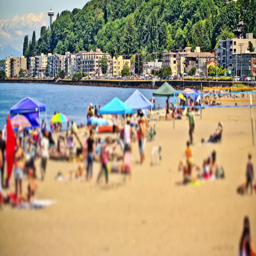
anonymous large crowd time lapse at the beach